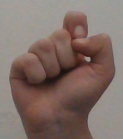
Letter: fa